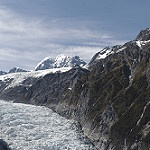
Scene: Outdoor